The Best of Hal Clement

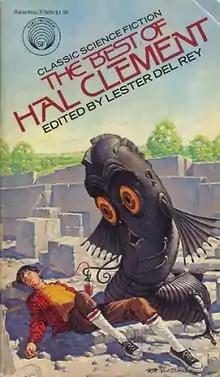
Cover of first edition

The Best of Hal Clement is a collection of science fiction short stories by American author Hal Clement, edited by Lester del Rey. It was first published in paperback by Del Rey/Ballantine in June 1979 as a volume in its Classic Library of Science Fiction. It was reissued in ebook by Gateway/Orion in May 2013, and in trade paperback and ebook by Phoenix Pick in December 2014.